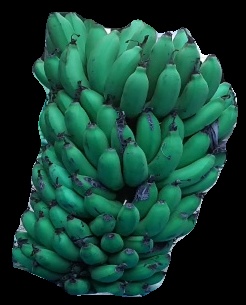
Variety: pachbale
Grade: grade2